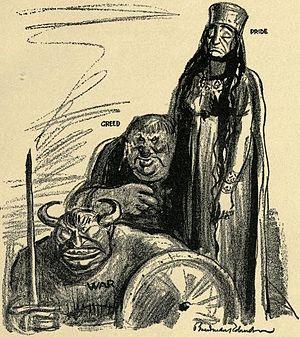
Boardman Robinson, né le 6 septembre 1867 en Nouvelle-Écosse au Canada, et mort le 5 septembre 1952, est un artiste, illustrateur, et dessinateur de presse de nationalités canadiennes et américaines.